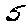
Label: 5